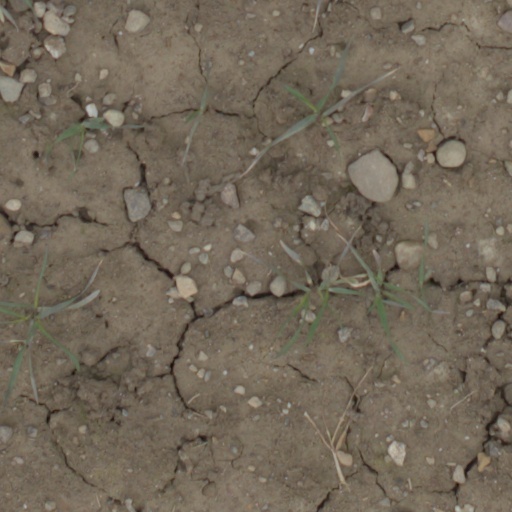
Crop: wheat